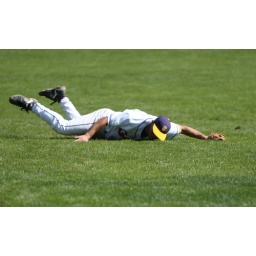
San Francisco State 2nd baseman dives unsuccessfully for a ground ball during weekend action against Sonoma State.